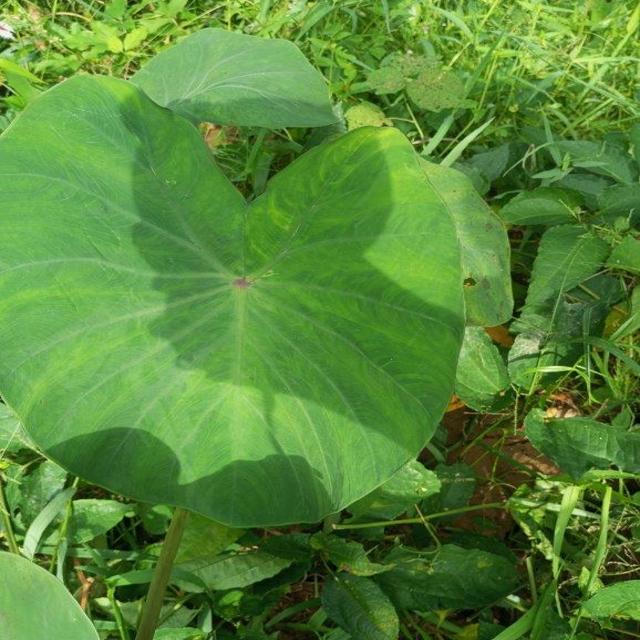
Label: Healthy